South Park Blocks

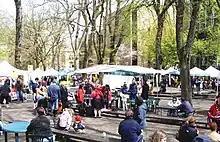
Portland Farmers Market in the South Park Blocks

The southern end of the South Park Blocks were closed to cars in 1973, removing traffic from the blocks and the center of the university.